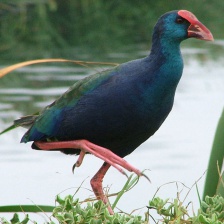
Species: PURPLE SWAMPHEN
Scientific name: PORPHYRIO PORPHYRIO
ImageNet parent category: european_gallinule